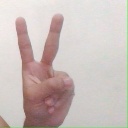
अक्षर: क